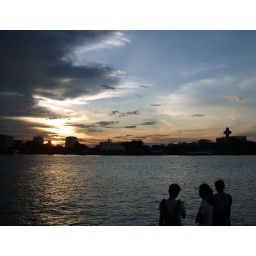
Plenty of tourists stuck around after the last river boat arrived to watch the sunset. And take pictures, of course...